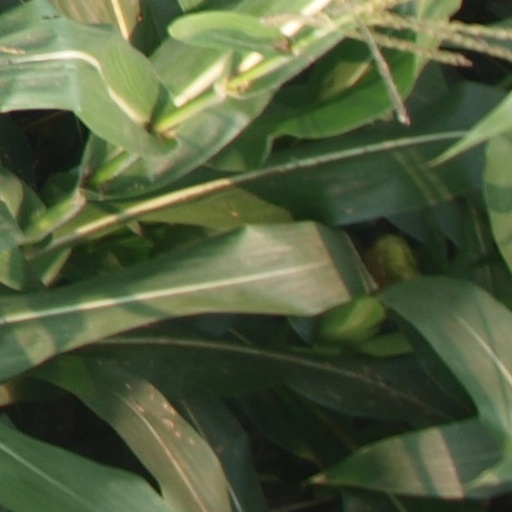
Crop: maize; corn